Kitami

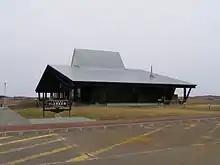
Wakka Nature Center

Kitami is physically in the middle of Okhotsk Subprefecture. The Kitami Mountains are nearby and are the main reason behind the city's name. The city is the result of the merger of Kitami, Tanno, Tokoro and Rubeshibe towns in 2006 administrative reform. Kitami developed mainly in commerce and industry/service industries, Tanno in agriculture, Tokoro in fishery and agriculture, and Rubeshibe in forestry and tourism on hot springs.